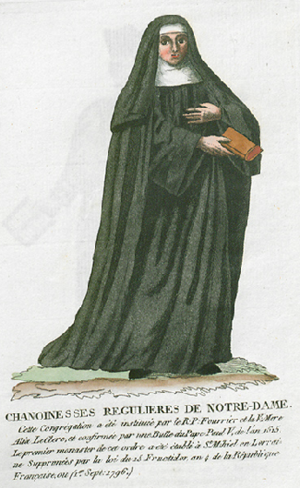
Collection de costumes de tous les ordres monastiques, supprimés à differentes époques, dans la ci-devant Belgique, Bruxelles, Philippe Joseph Maillart et sœur, 1811
Saint Pierre Fourier, né le 30 novembre 1565 à Mirecourtdans les Vosges, en Lorraine et mort le 9 décembre 1640 à Gray, est un prêtre catholique et religieux augustin lorrain.
Les Chanoinesses de Saint-Augustin de la congrégation Notre-Dame sont une congrégation religieuse féminine enseignante de droit pontifical.